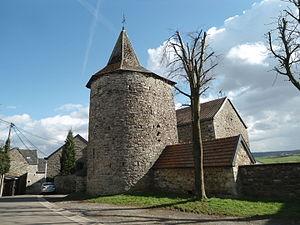
Oneux Theux Tour Wolff
Oneux est un village de la commune belge de Theux située en Région wallonne dans la province de Liège.